Lake Street Dive

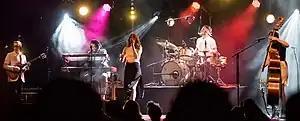
Lake Street Dive L-R: Mike "McDuck" Olson, Akie Bermiss, Rachael Price, Mike Calabrese, and Bridget Kearney at BRIC Celebrate Brooklyn! Festival, Brooklyn NY 2017.

Lake Street Dive released their first Signature Sounds Recordings album, "Lake Street Dive", in November 2010. They credit Jim Olsen, president of Signature Sound, as being the band's dad "because of all the support he gave us when we were so infantile."